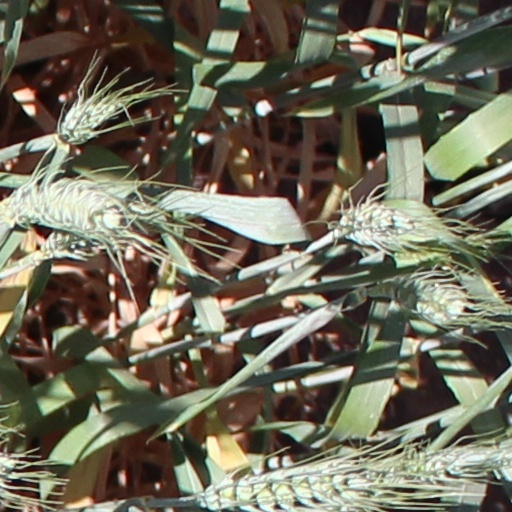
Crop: wheat